Infanta Josefa Fernanda of Spain

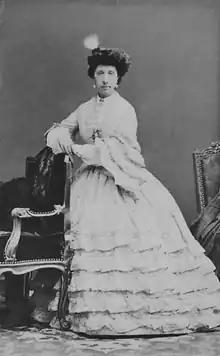

Infanta Josefa Fernanda of Spain (25 May 1827 – 10 June 1910) was an infanta of Spain, whom married morganatically to José Güell y Renté. She was a daughter of Infante Francisco de Paula and his first wife, Princess Luisa Carlotta of the Two Sicilies.